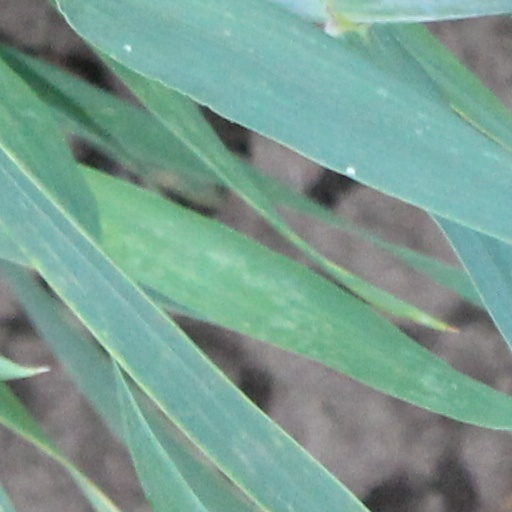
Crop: wheat